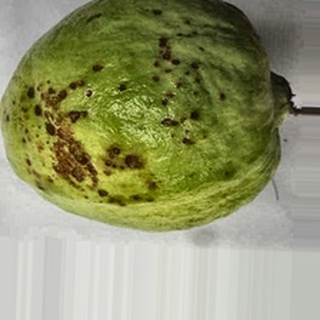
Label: guava_anthracnose